Vedena Cove

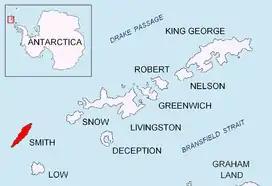
Location of Smith Island in the South Shetland Islands.

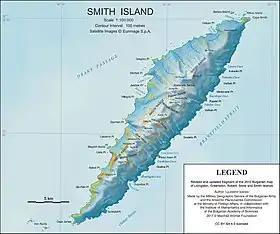
Topographic map of Smith Island.

Vedena Cove is the 1.73 km wide cove indenting for 560 m the northwest coast of Smith Island in the South Shetland Islands, Antarctica west of Delyan Point. Its head is fed by Saparevo Glacier. The feature is named after Vedena River in western Bulgaria.